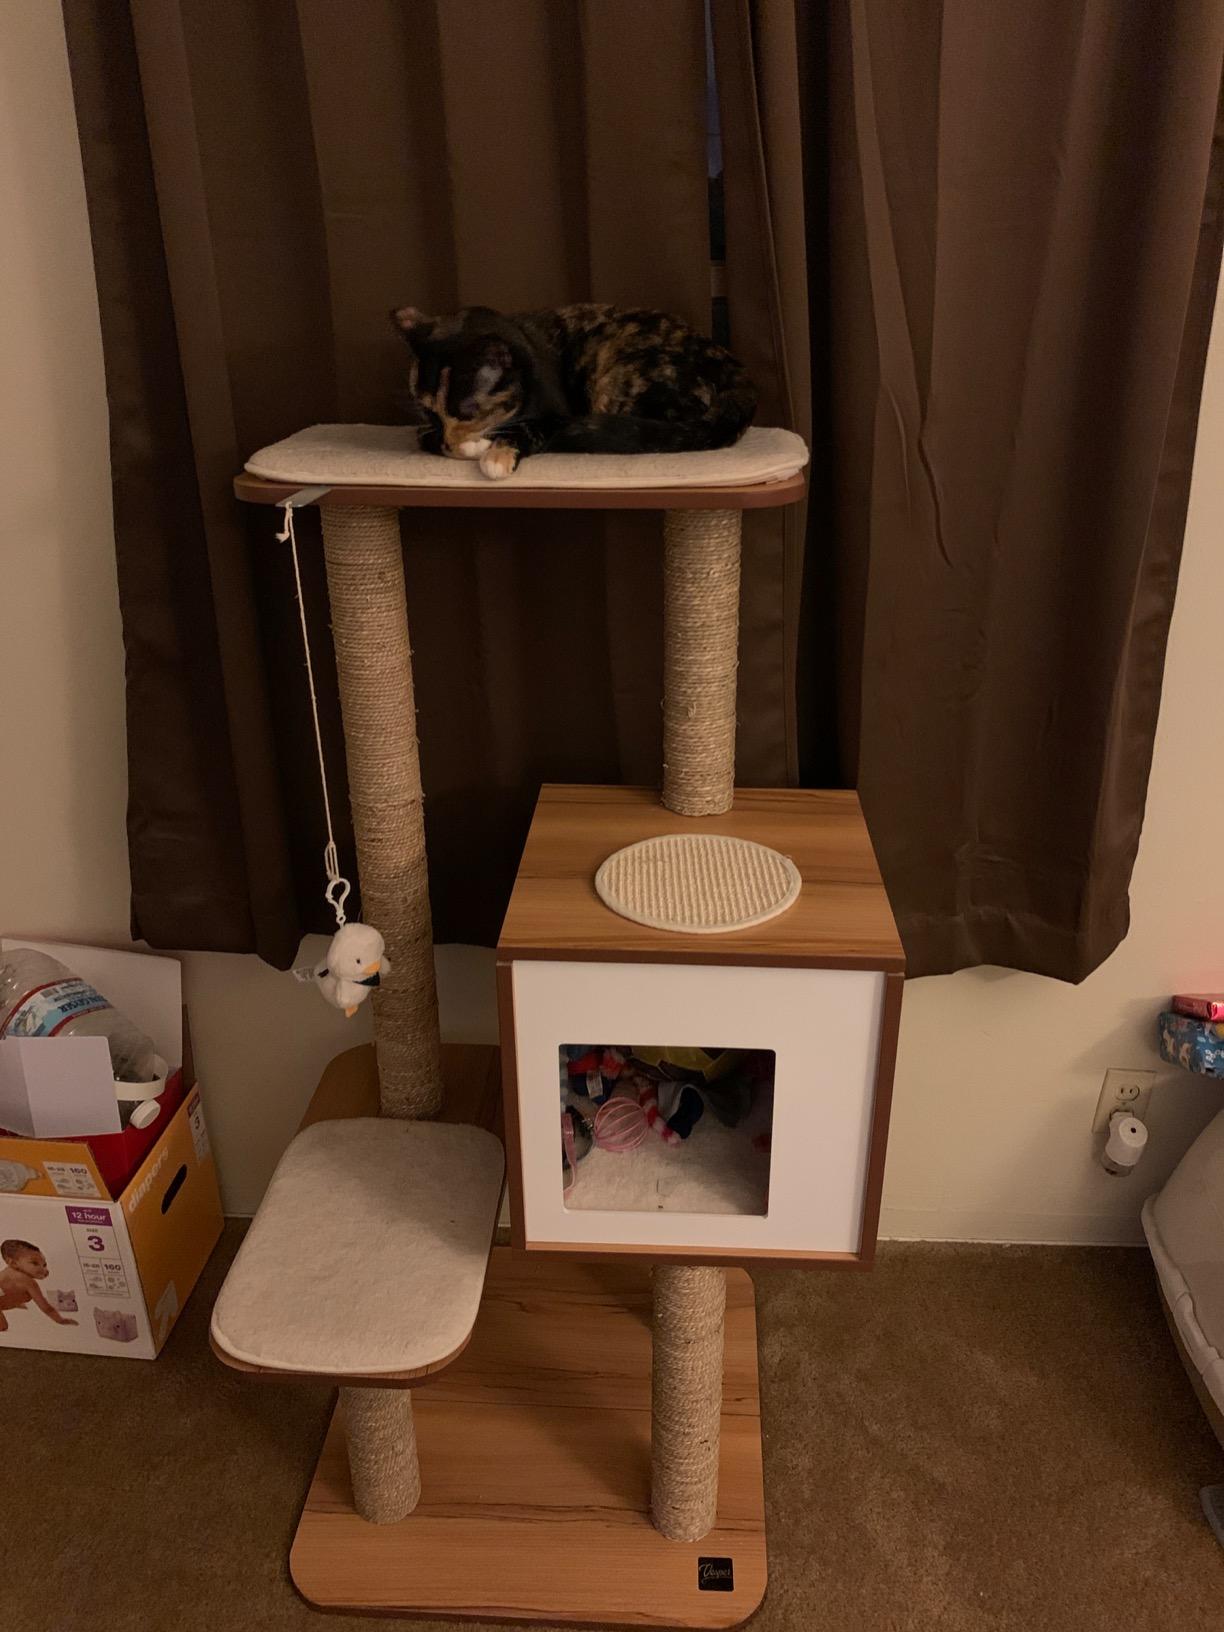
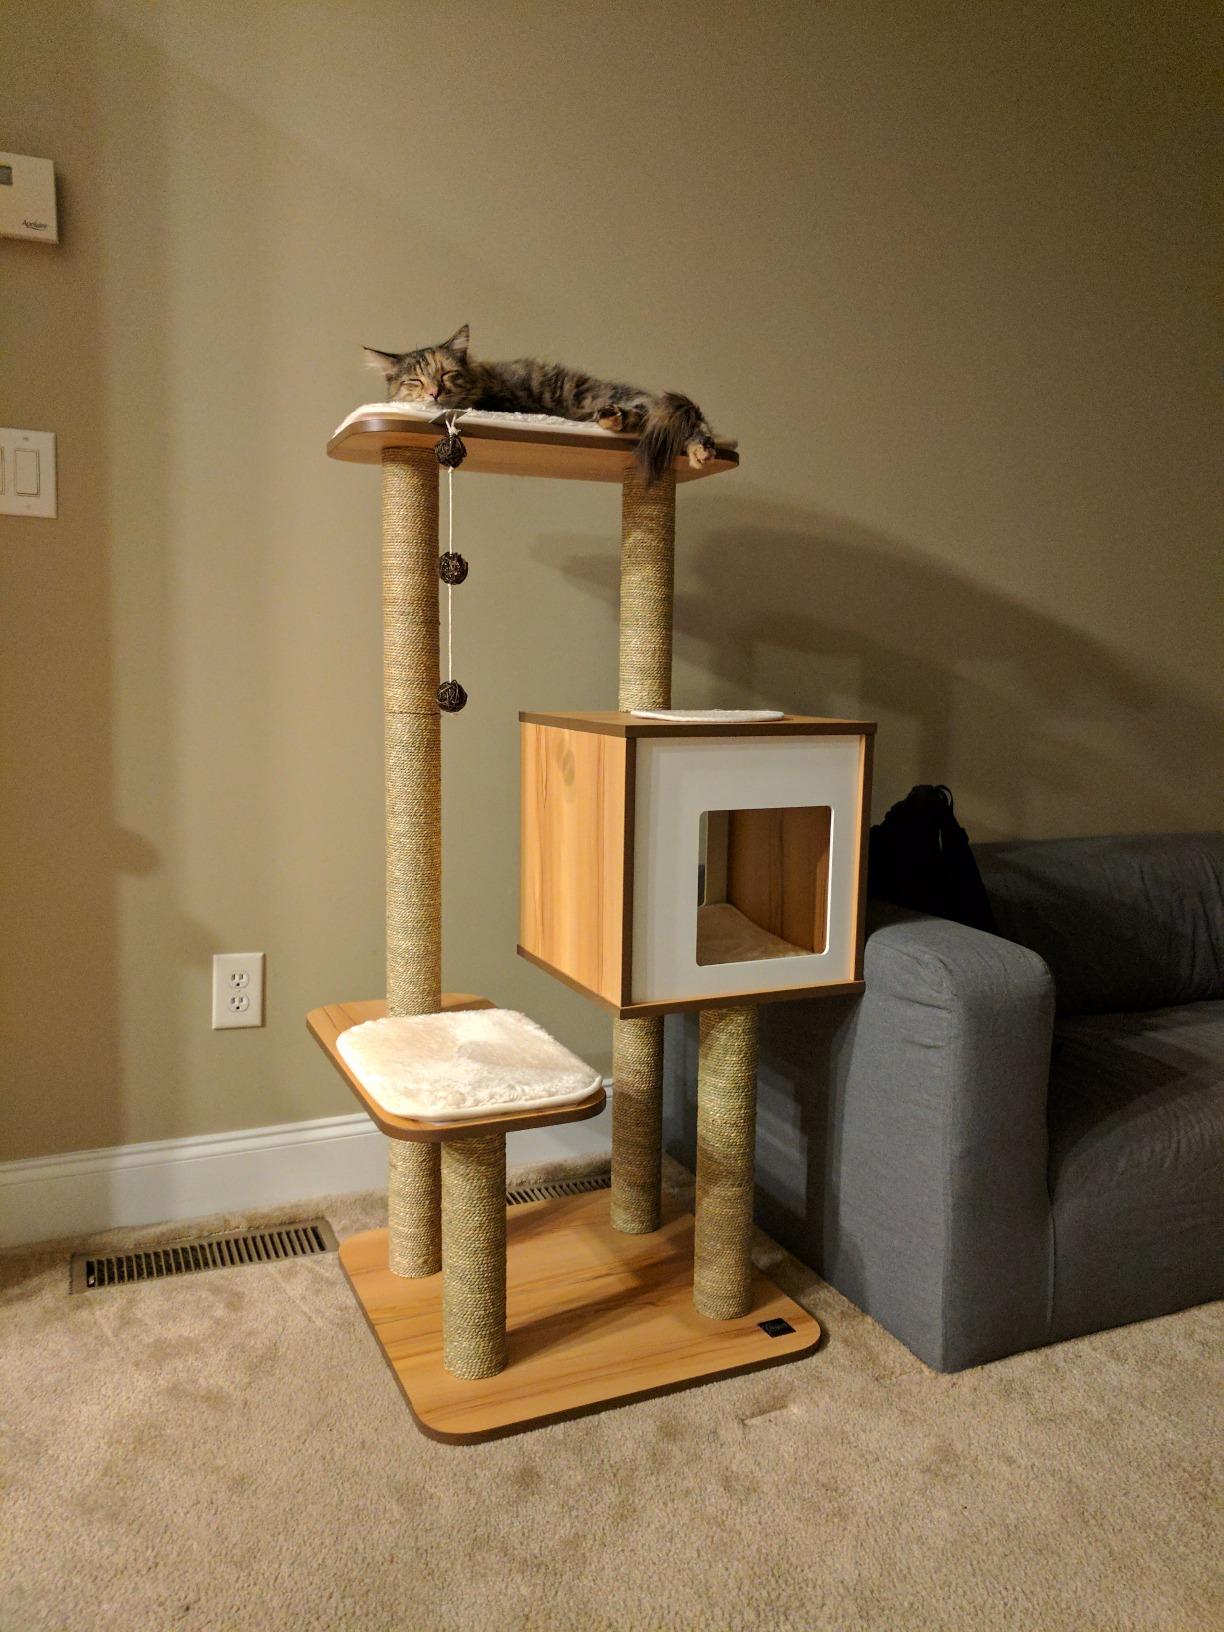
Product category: items_cat tree
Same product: yes